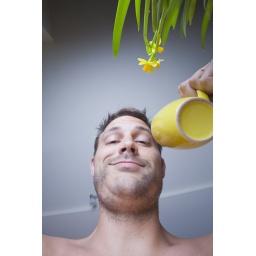
Man in his kitchen drinking coffee from a yellow mug.